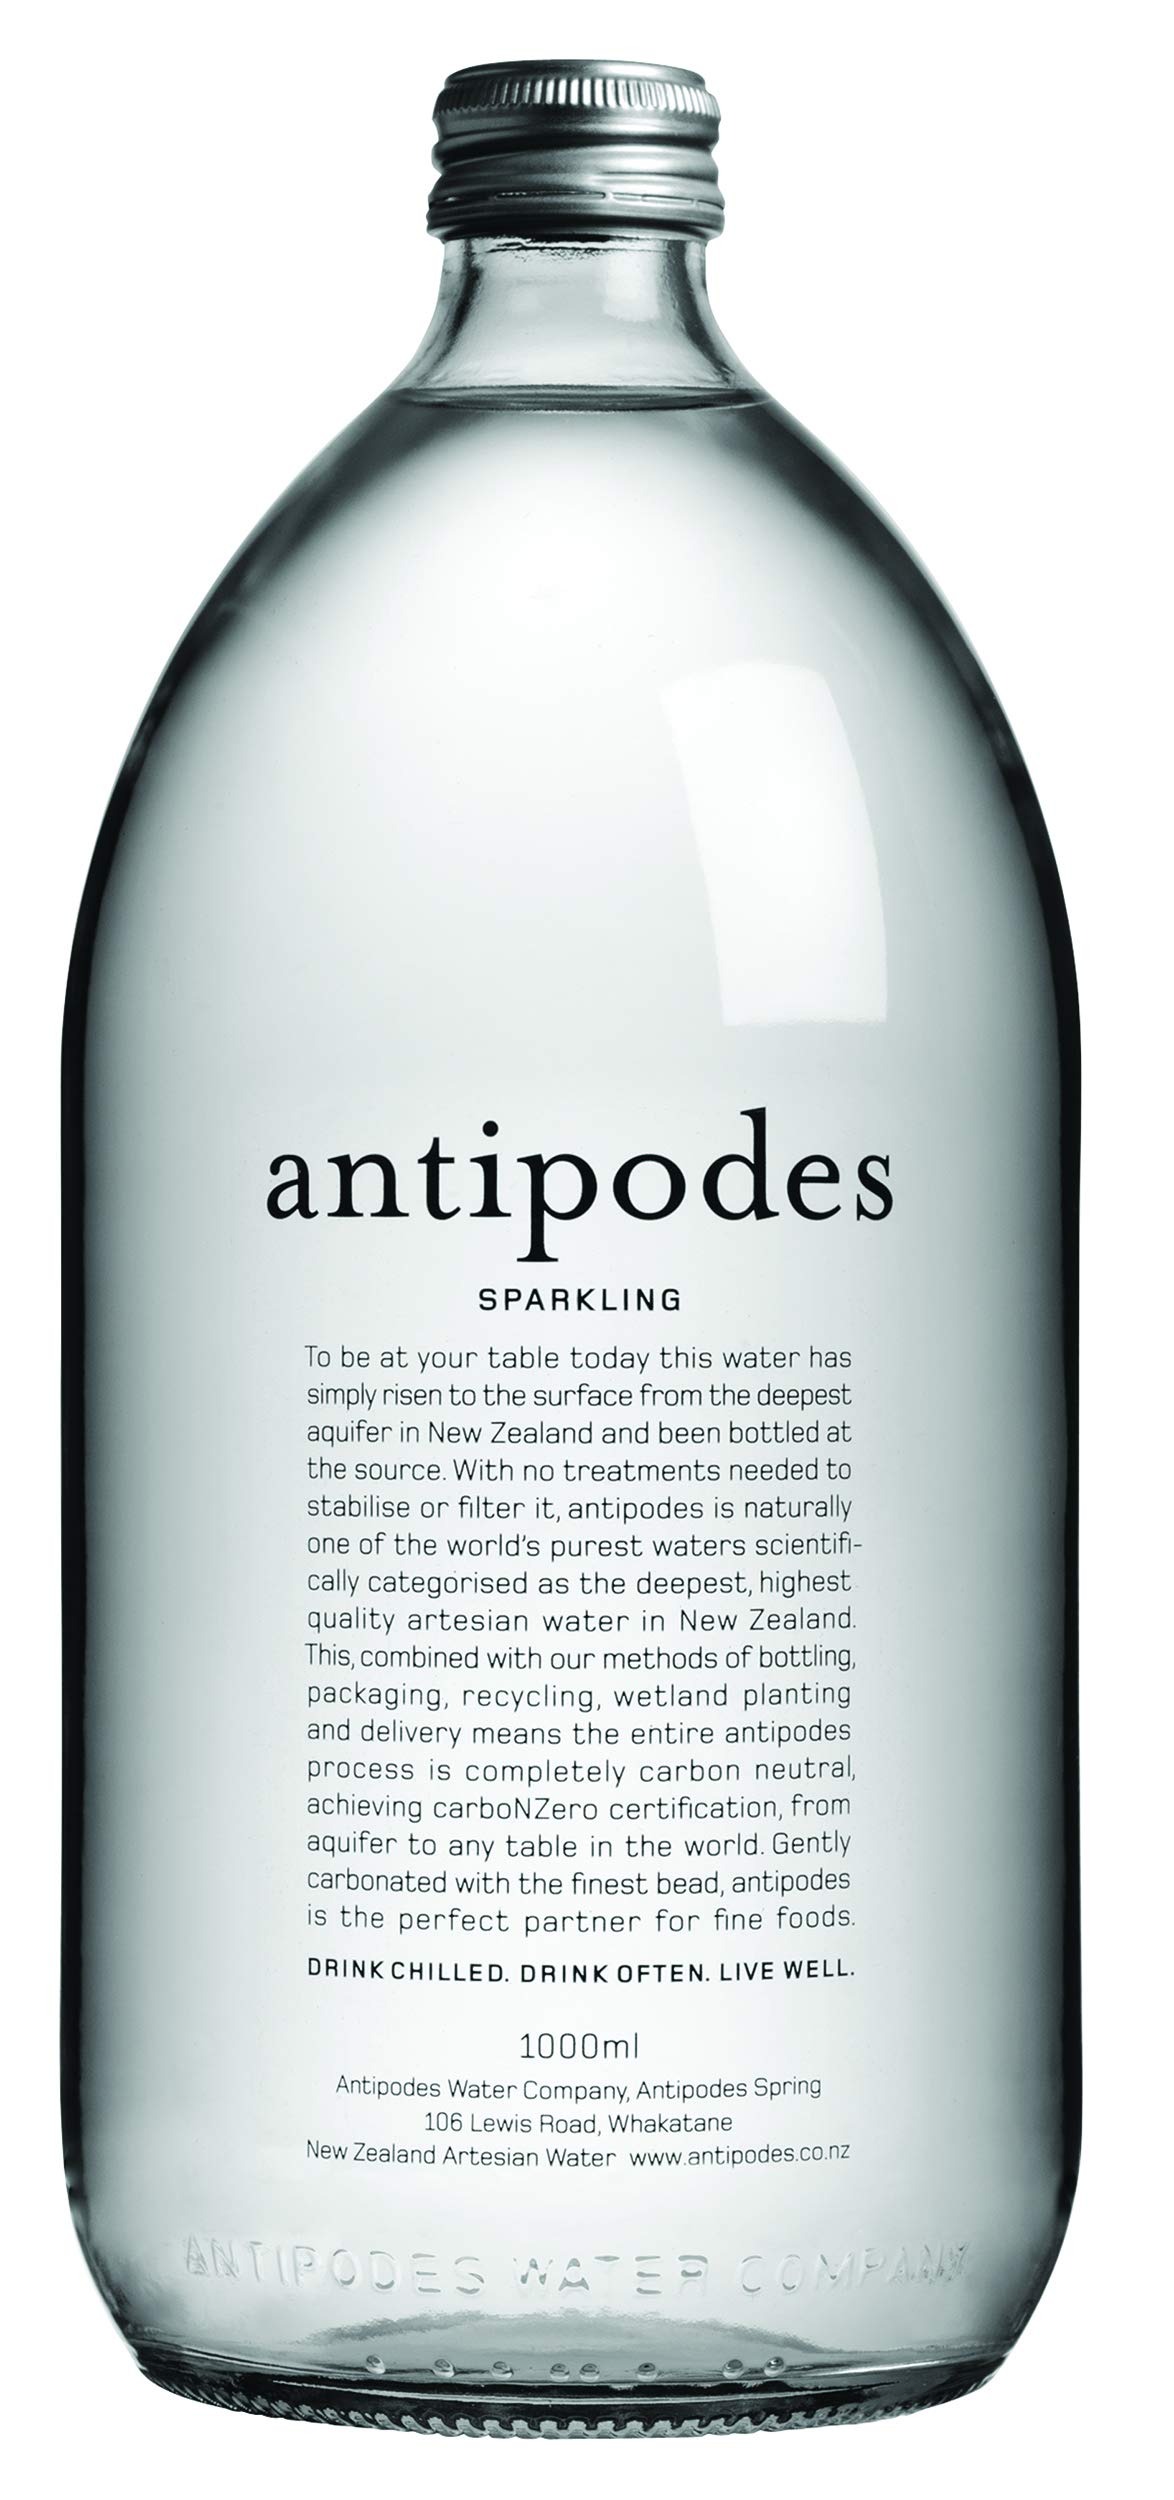
Item Name: Antipodes - Sparkling Water - 33.8 oz (1 Liter) (6 Glass Bottles)
Bullet Point 1: The world's best water from the purest country, Antipodes comes to the surface from a deep aquifer and is bottled at the source in the Bay of Plenty, New Zealand
Bullet Point 2: Unaltered from its deep source to the bottle on the table, the purity of Antipodes is its hallmark.
Bullet Point 3: We’re proud that our water is now poured around the world in many of its finest restaurants.
Bullet Point 4: High mineral content is common in many waters, but it has a significant drying and flavouring effect on the palate. Antipodes has a very low natural minerality, comprised mainly of silica. This makes it the ideal table water for any occasion.
Bullet Point 5: In its minerality artesian water naturally carries the fingerprint of the geology through which it flows. For premium waters this clear mark of origin is their identity. The subtle minerality present in every taste of Antipodes is an expression of its terroir.
Product Description: Pure and Simple Unaltered from its deep source to the bottle on the table, the purity of Antipodes is its hallmark. Fine water is a central element in the enjoyment of wine and cuisine - its sole purpose is to hydrate and refresh, whilst cleansing the palate. For this reason we sought out the source of Antipodes deliberately to offer a mineral water that is perfectly suited to enhancing fine dining. We’ve never wanted Antipodes to dominate the table with height or strongly coloured glass. We believe the heroes of the occasion should be the wine and food, not the water bottle. So we made ours unobtrusive and we kept its design clean and simple. We wanted it to look as pure on the outside as it is on the inside. In its minerality artesian water naturally carries the fingerprint of the geology through which it flows. For premium waters this clear mark of origin is their identity. The subtle minerality present in every taste of Antipodes is an expression of its terroir. High mineral content is common in many waters, but it has a significant drying and flavouring effect on the palate. Antipodes has a very low natural minerality, comprised mainly of silica. This makes it the ideal table water for any occasion. We’re proud that our water is now poured around the world in many of its finest restaurants.
Value: 202.8
Unit: Fl Oz

Price: 46.59